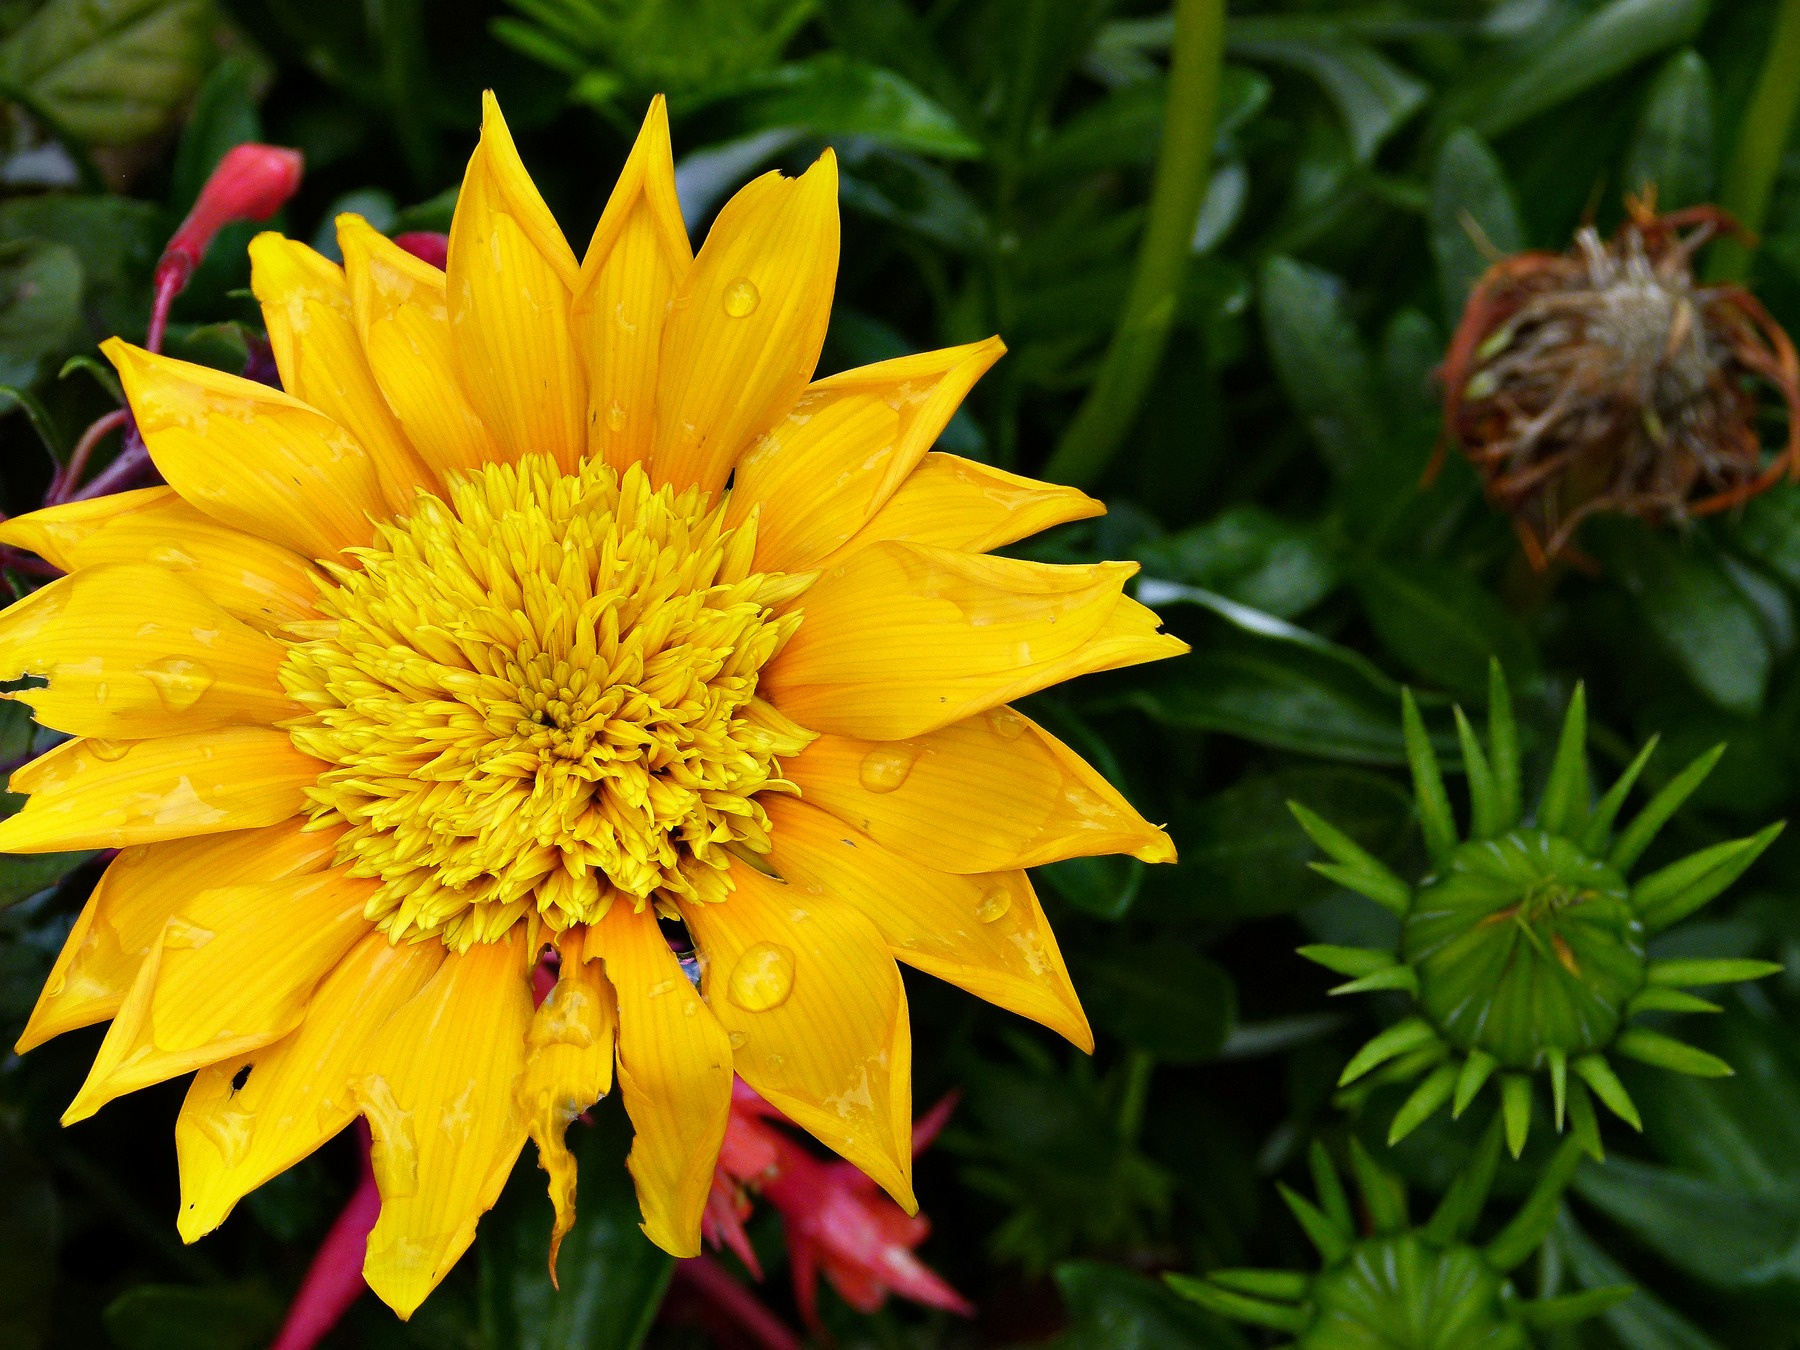
nature, plant, rain, flower, petal, botany, yellow, flora, wildflower, waterdrops, macro photography, flowering plant, daisy family, annual plant, land plant